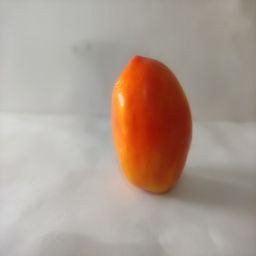
Crop: Tomato
Quality: Ripe